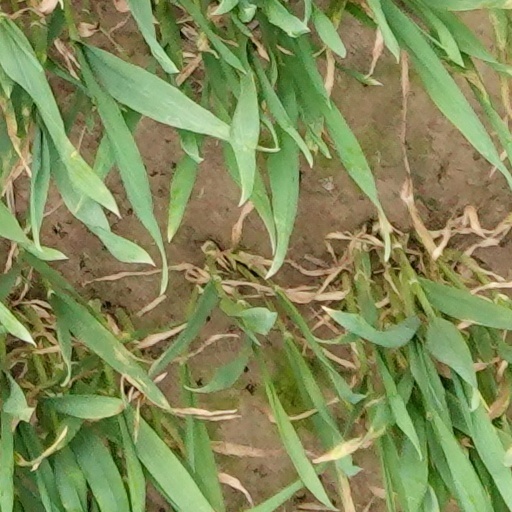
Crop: wheat